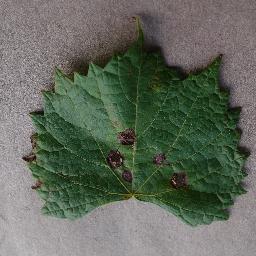
Label: Grape___Black_rot